Nemesio Prudente

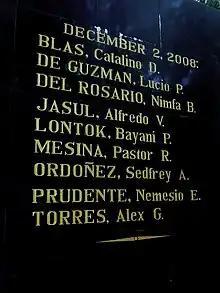
Detail of the Wall of Remembrance at the Bantayog ng mga Bayani, showing names from the 2008 batch of Bantayog Honorees, including that of Nemesio Prudente.

In November 2011, Prudente was among 14 individuals honored by having their named engraved on the Wall of Remembrance of the Bantayog ng mga Bayani, which honors the martyrs and heroes who fought against the Marcos Dictatorship. Prudente was noted to have developed a close relationship with Philippine Military Academy instructor Dante Simbulan, Navy Capt. Danilo Vizmanos and Philippine Merchant Marine Academy Superintendent Rogelio Morales, who all shared his advocacies; the latter two are fellow Bantayog ng mga Bayani honorees.